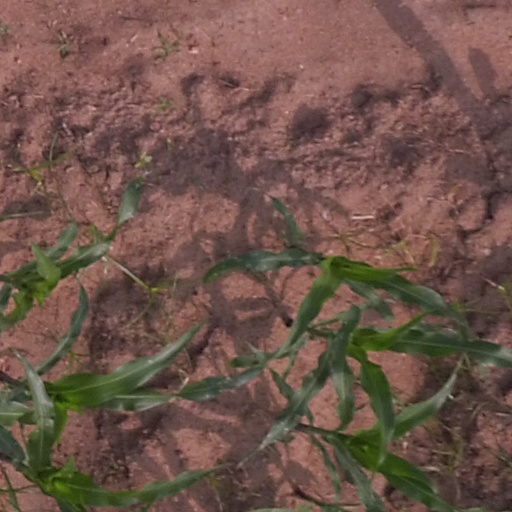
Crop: maize; corn